Kasia Kowalska

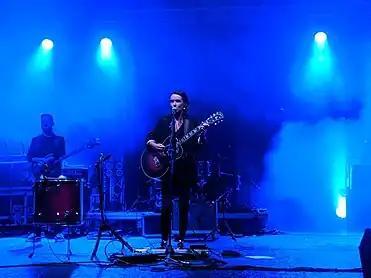
Kasia Kowalska in 2019

Kasia spent the summer on recording a new album which came out in November 2002, "Antidotum" (Antidote). This time Kasia worked on it with some of her good friends, respected musicians like Michal Grymuza who was also the producer of the album and Wojtek Pilichowski amongst others. The album was a motley in the rock style with a touch of electronic music here and there. It was more dynamic than the previous album. The year 2004 marks 10 years on stage for Kasia Kowalska. Instead of putting out a "best of" package, she recorded an entirely new album called "Samotna w wielkim miescie" (Lonely in a big city).